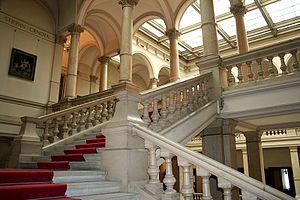
L'Académie croate des sciences et des arts est l'Académie nationale de Croatie. Elle était auparavant connu sous le nom de « Académie yougoslave des sciences et des arts ».